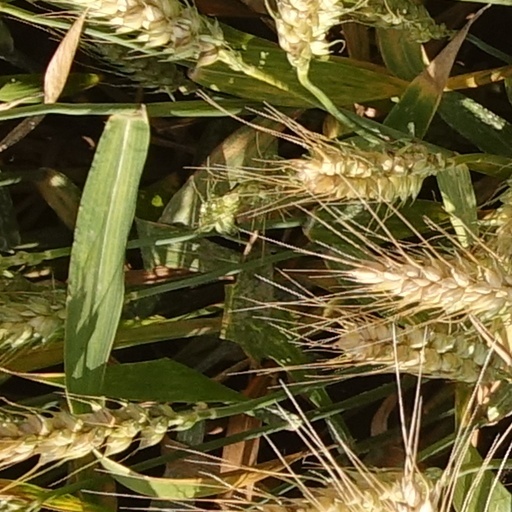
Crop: wheat